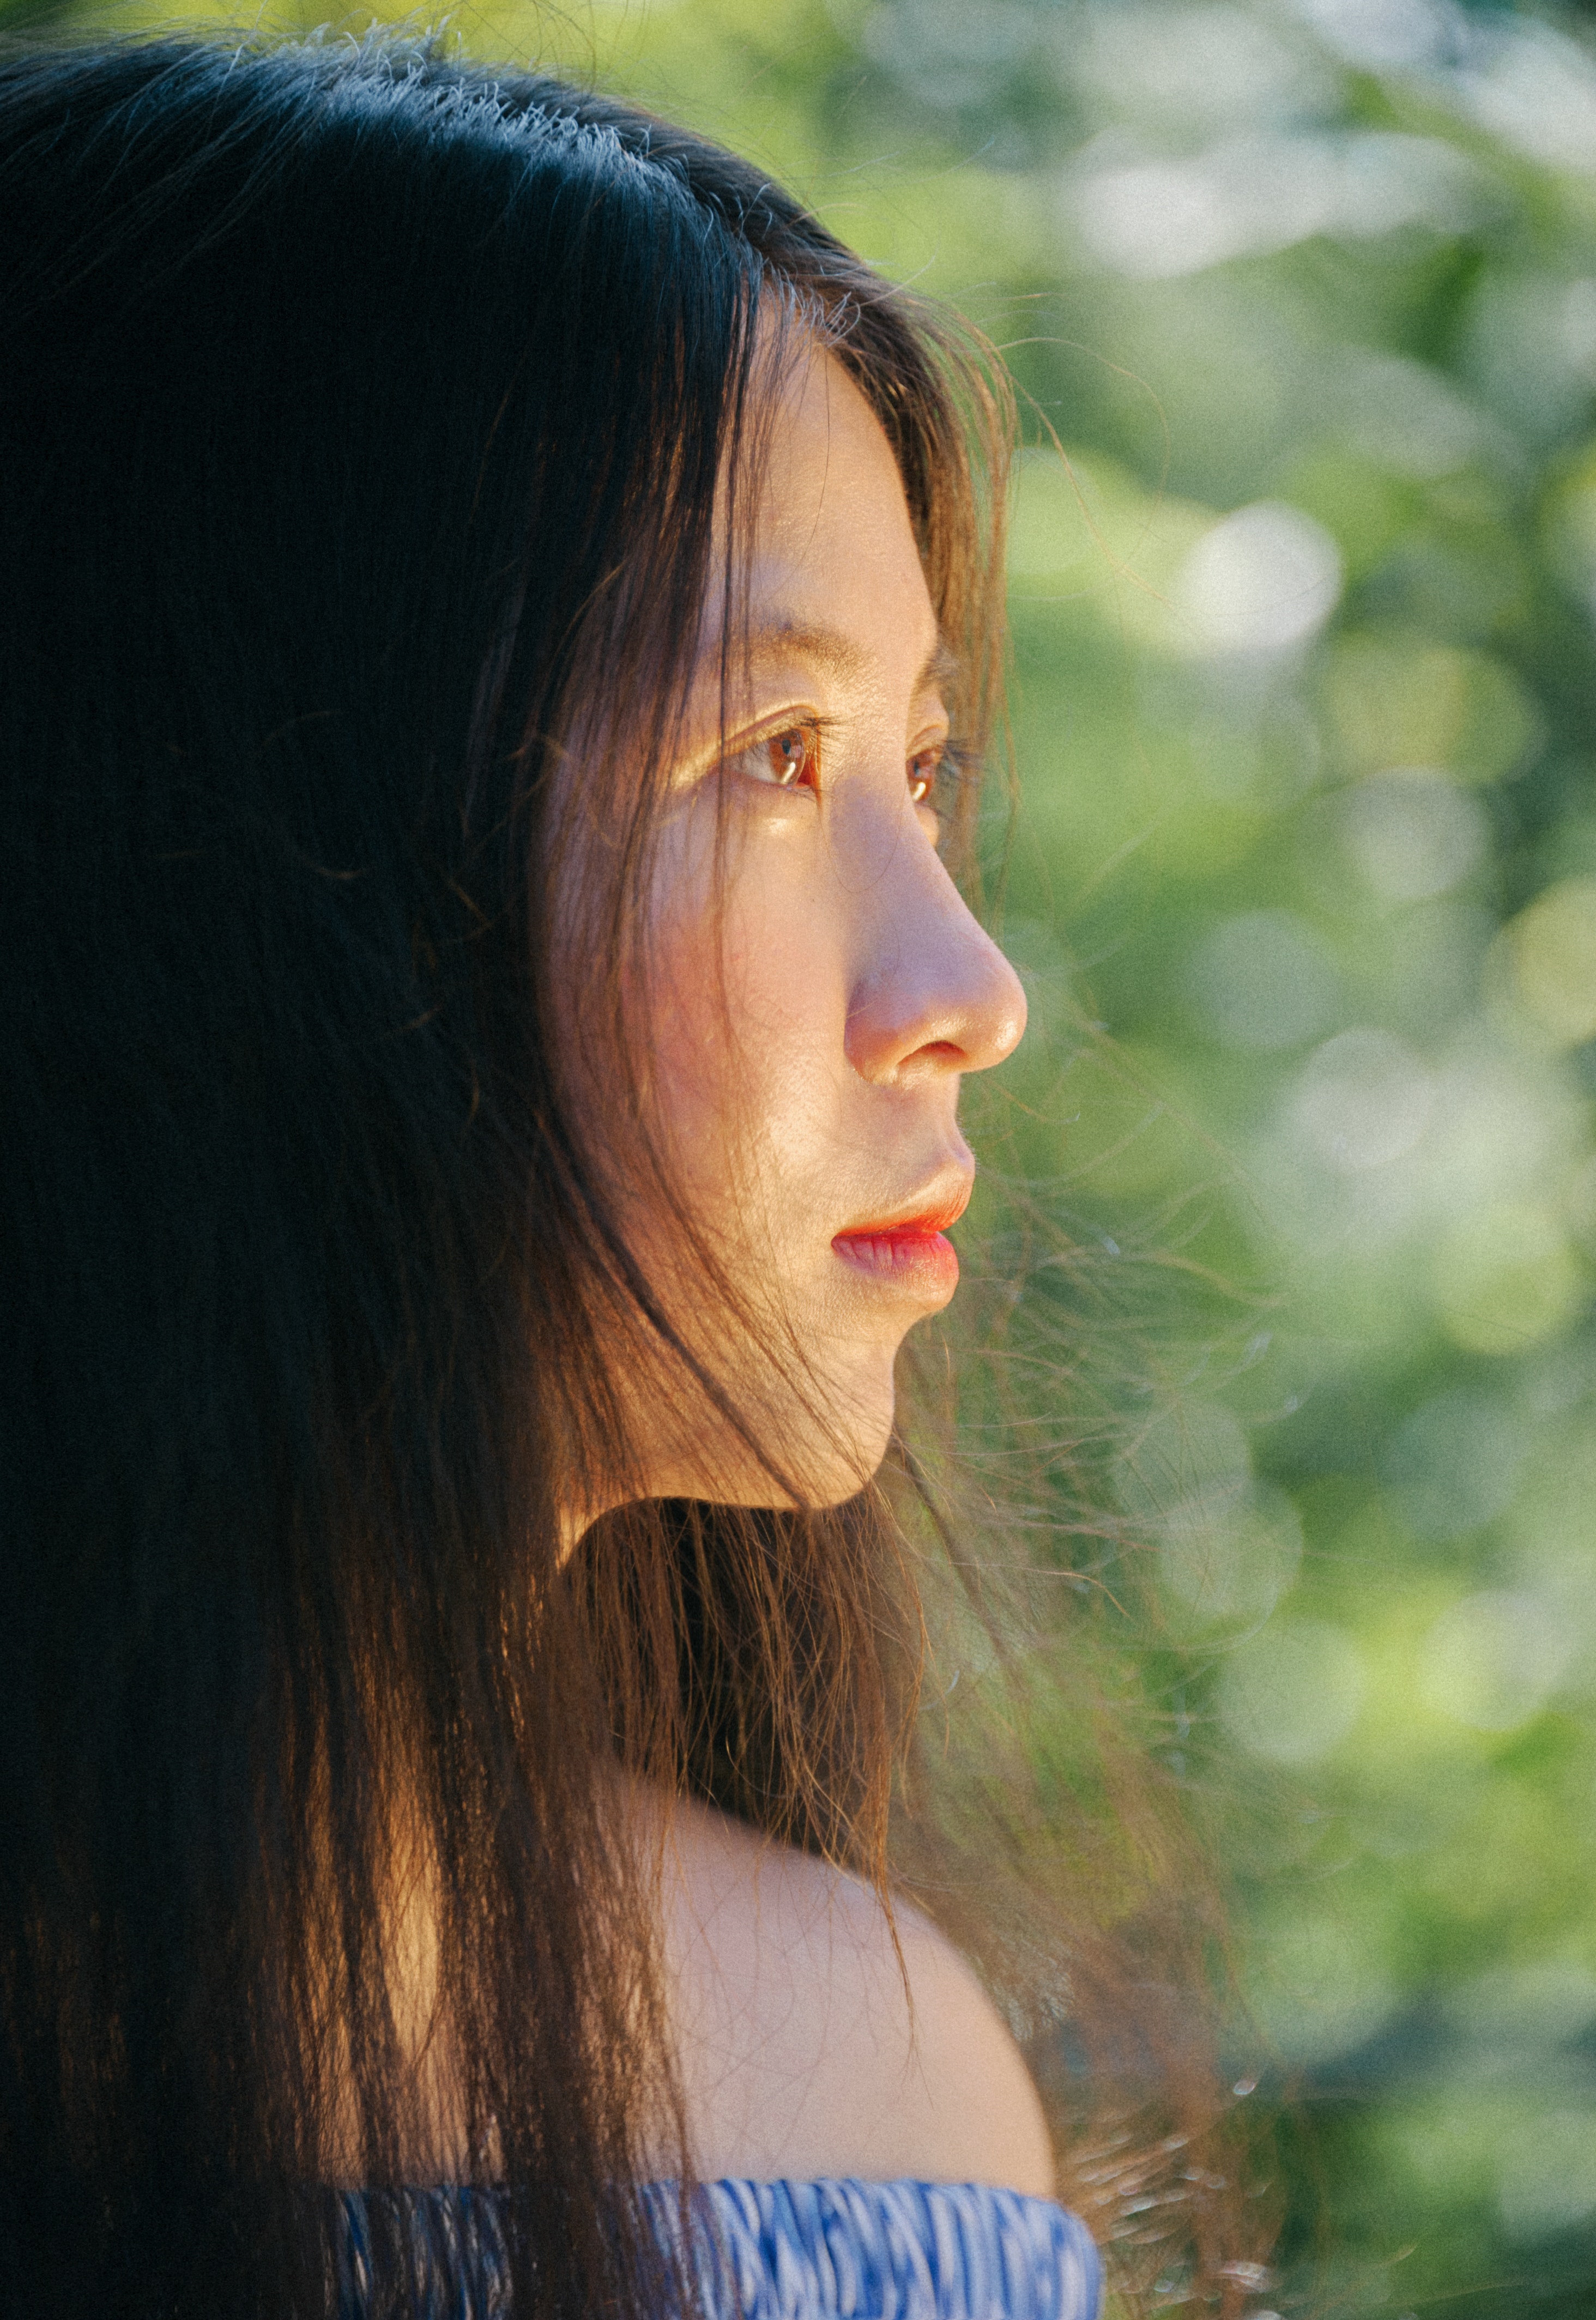
hair, face, People in nature, lip, facial expression, beauty, nose, skin, light, head, chin, hairstyle, sunlight, summer, smile, brown hair, eye, long hair, grass, tree, human, blond, photography, mouth, happy, plant, black hair, portrait photography, vacation, portrait, photo shoot, eyelash